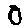
Label: 0